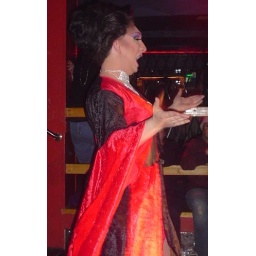
Lady Rose in red and black